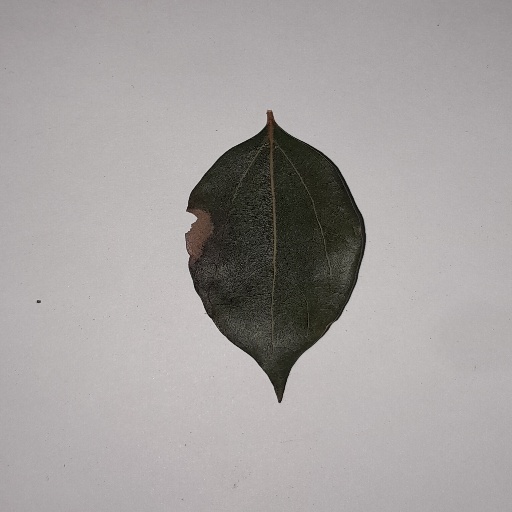
Species: Camphor
Leaf condition: Bacterial Spot